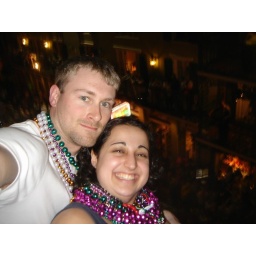
Here we are on the 3rd floor balcony above Bourbon Street.